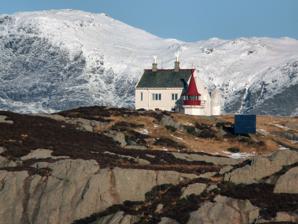
Building: Geita Lighthouse
Country: Unknown
Year built: 1897
Lighthouse in Norway Lighthouse Geita Lighthouse View of the lighthouse Location Instegeita Vestland Norway Coordinates 61°16′08.7″N 04°48′41.1″E / 61.269083°N 4.811417°E / 61.269083; 4.811417 Tower Constructed 1897 Automated 1980 Height 10 metres (33 ft) Markings red lantern Operator Nordisk Kunstnarsenter Dale Heritage cultural property Light Focal height 42.8 metres (140 ft) Range 13.1 nmi (24.3 km; 15.1 mi) Characteristic Oc WRG 6s. Geita Lighthouse ( Norwegian : Geita fyr ) is a coastal lighthouse located in Askvoll Municipality in Vestland county, Norway . It was first lit in 1897 and it was automated from 1980–1982. It was listed as a protected site in 1999. The 10-metre (33 ft) tall tower emits a white, red, or green light, depending on direction, occulting once every 6 seconds.  The red tower is attached to a white lighthouse.  The building is available for vacation rental during the summer and is leased to artists at other times. It is located on a small island in the Aspefjord about 8 kilometres (5.0 mi) west of the mainland. The site is accessible only by boat. See also Norway portal List of lighthouses in Norway Lighthouses in Norway References